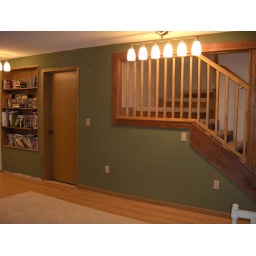
1571 Alpine Vista Way - 4 bedroom 3 bath home for sale in Fairbanks, Alaska